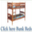
Label: bed